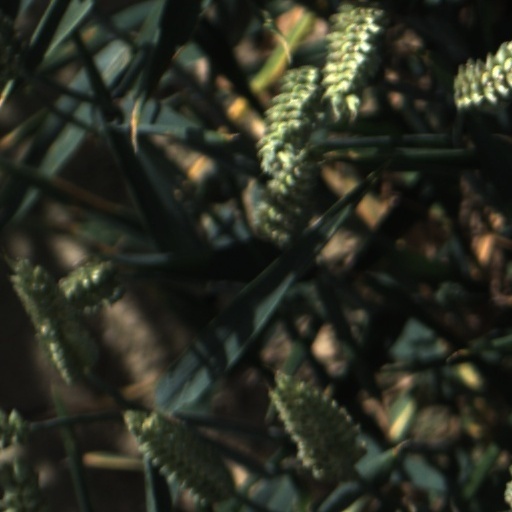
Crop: wheat